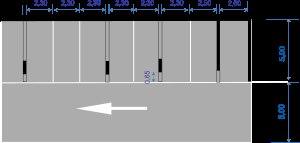
Le marquage du stationnement désigne l’opération qui consiste à apposer sur la chaussée ou dans une zone dédiée au stationnement des lignes longitudinales ou obliques qui, reliées à des lignes transversales, délimitent sur la surface de la chaussée des emplacements de stationnement ou indiquent une interdiction ou des limitations concernant l’arrêt ou le stationnement.